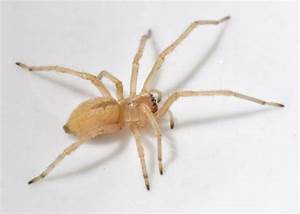
Label: ragno